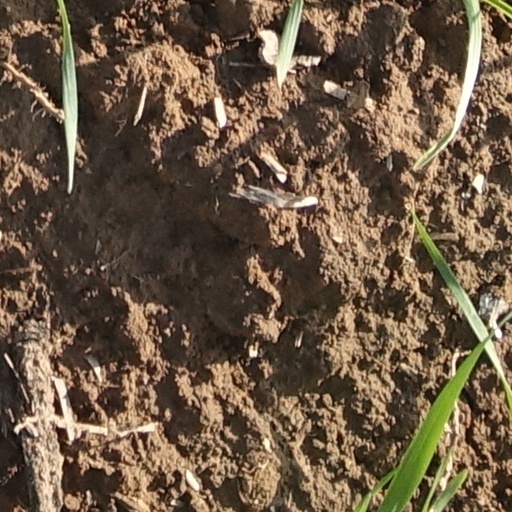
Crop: wheat